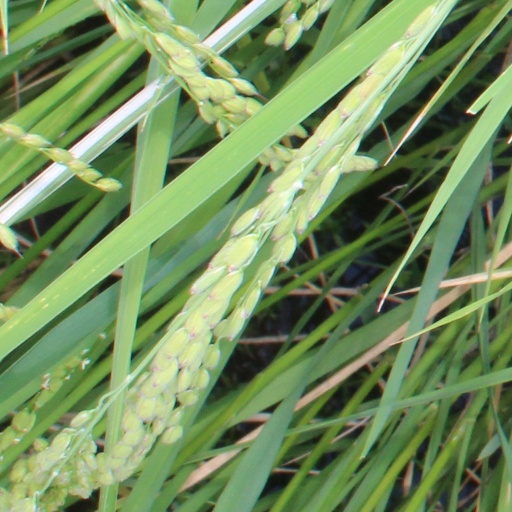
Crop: rice